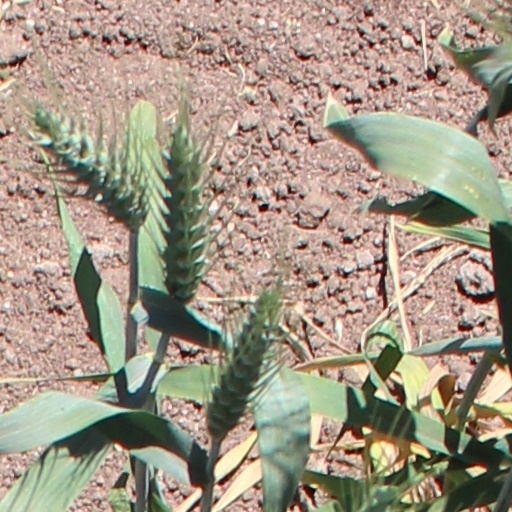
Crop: wheat